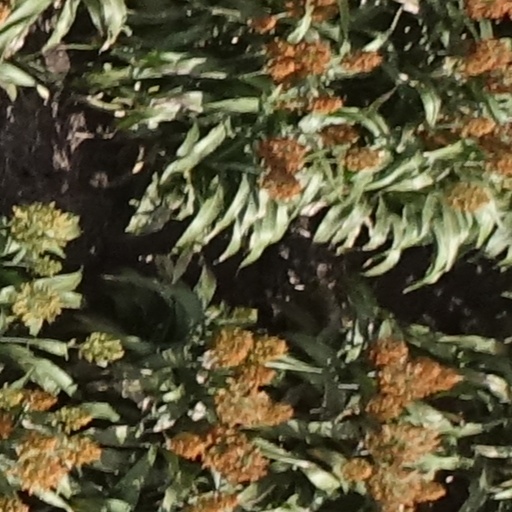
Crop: sorghum